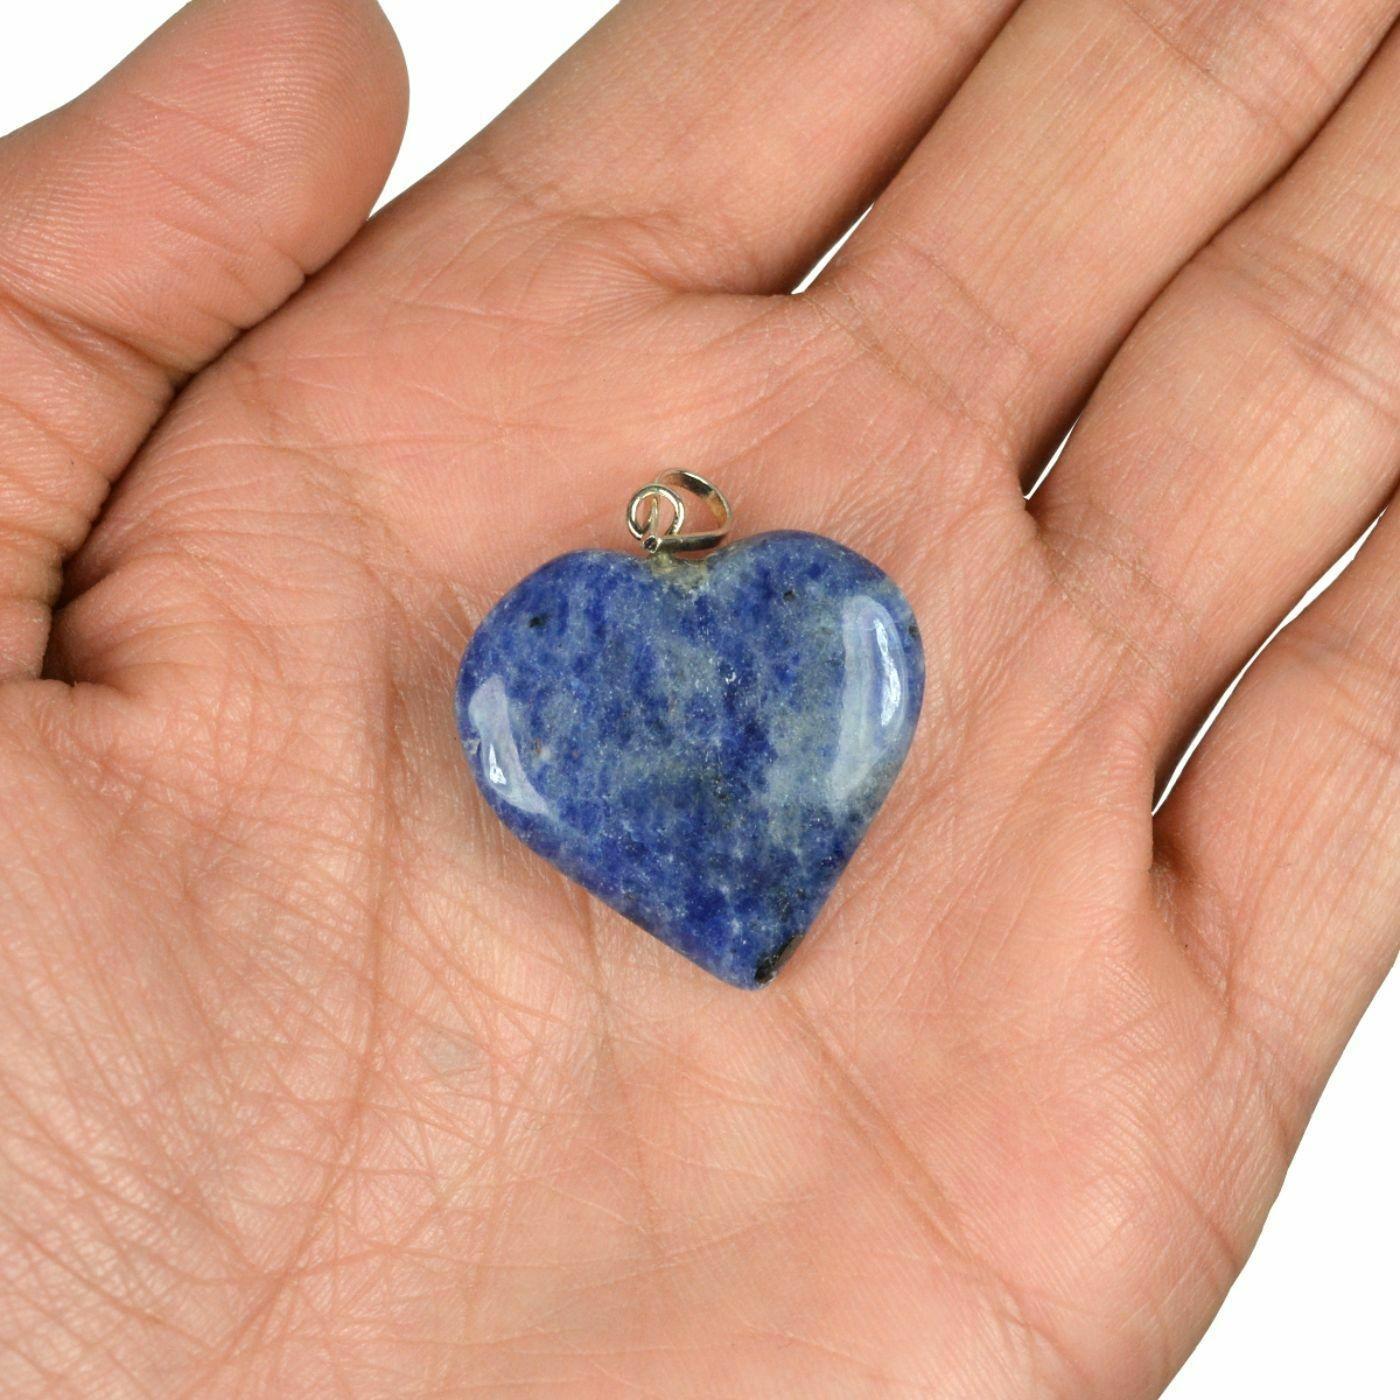
Sodalite Natural Healing Stone Pendant Small Heart Shape Crystal Stone Pendant/Locket with Metal Chain
Type: Necklaces & Pendants
Brand: Reiki Crystal Products
Price: Rs. 299
Natural Crystal Stone Sodalite Heart Shape Pendant | Length : 25-30 mm | Width - 25-30 mm Approx. Charged By Reiki Grand Master & Vastu Expert
Included: Sodalite-Heart-Pendant-25-30mm